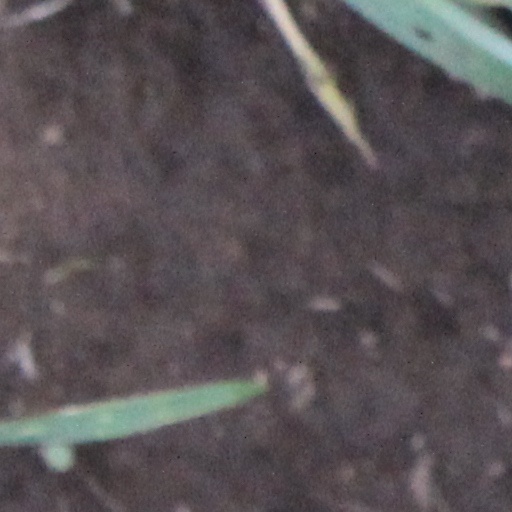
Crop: wheat